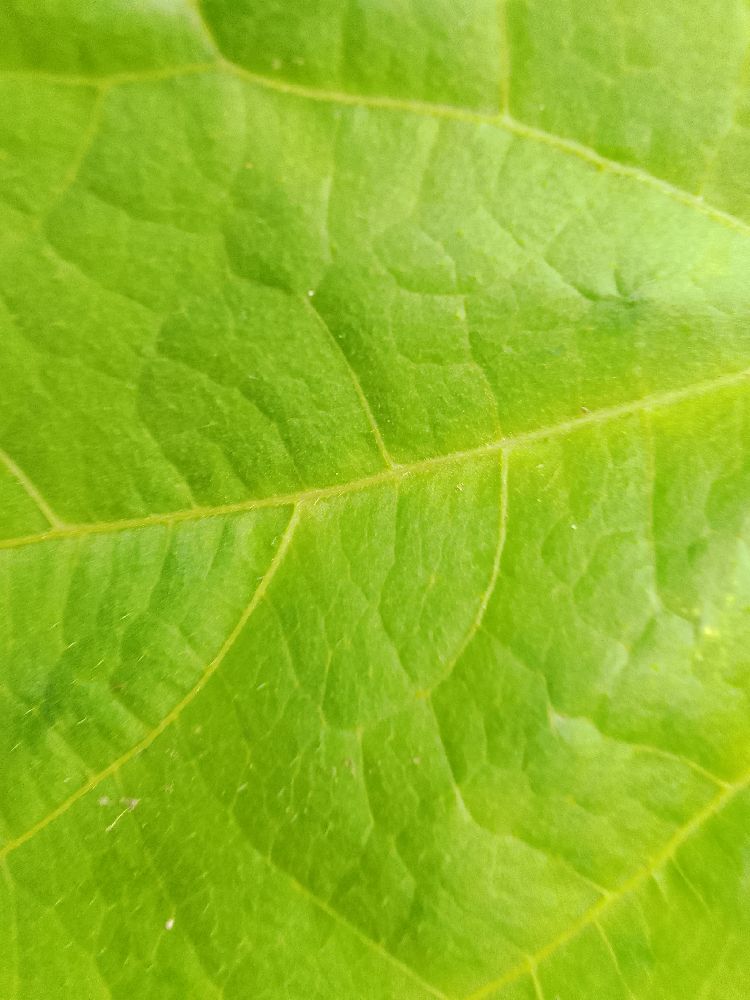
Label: healthy